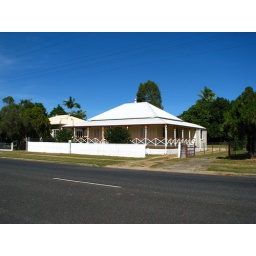
Late 19th Century house in Mareeba, north Queensland, with verandah and white roof